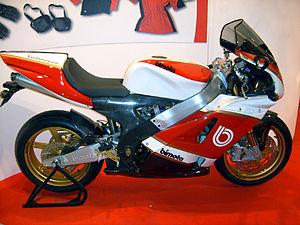
La SB8 est un modèle de motocyclette du constructeur italien Bimota.